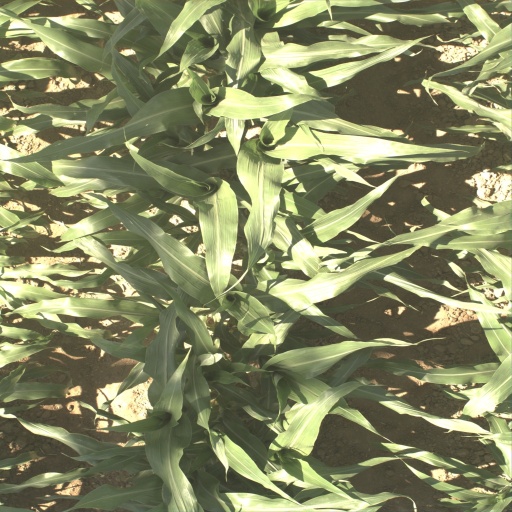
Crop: sorghum